Atomic bombings of Hiroshima and Nagasaki

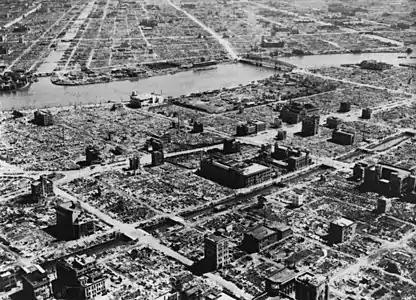
A vast devastated area with only a few burned out buildings standing

While the United States had developed plans for an air campaign against Japan prior to the Pacific War, the capture of Allied bases in the western Pacific in the first weeks of the conflict meant that this offensive did not begin until mid-1944 when the long-ranged Boeing B-29 Superfortress became ready for use in combat. Operation Matterhorn involved India-based B-29s staging through bases around Chengdu in China to make a series of raids on strategic targets in Japan. This effort failed to achieve the strategic objectives that its planners had intended, largely because of logistical problems, the bomber's mechanical difficulties, the vulnerability of Chinese staging bases, and the extreme range required to reach key Japanese cities.